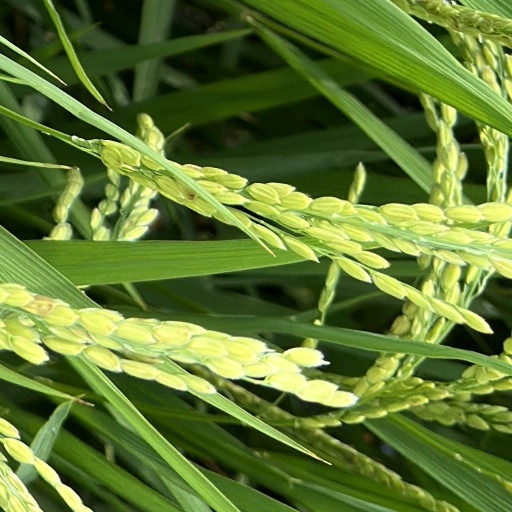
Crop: rice